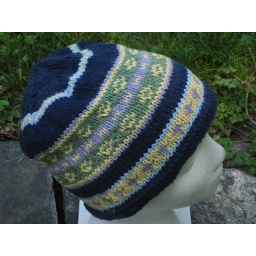
yarn: Peaches &amp;amp; Cream cotton. Design: my own, inspired by pictures of Guatemalen colorful crochet hats